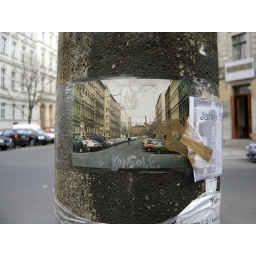
My house in the middle of the street